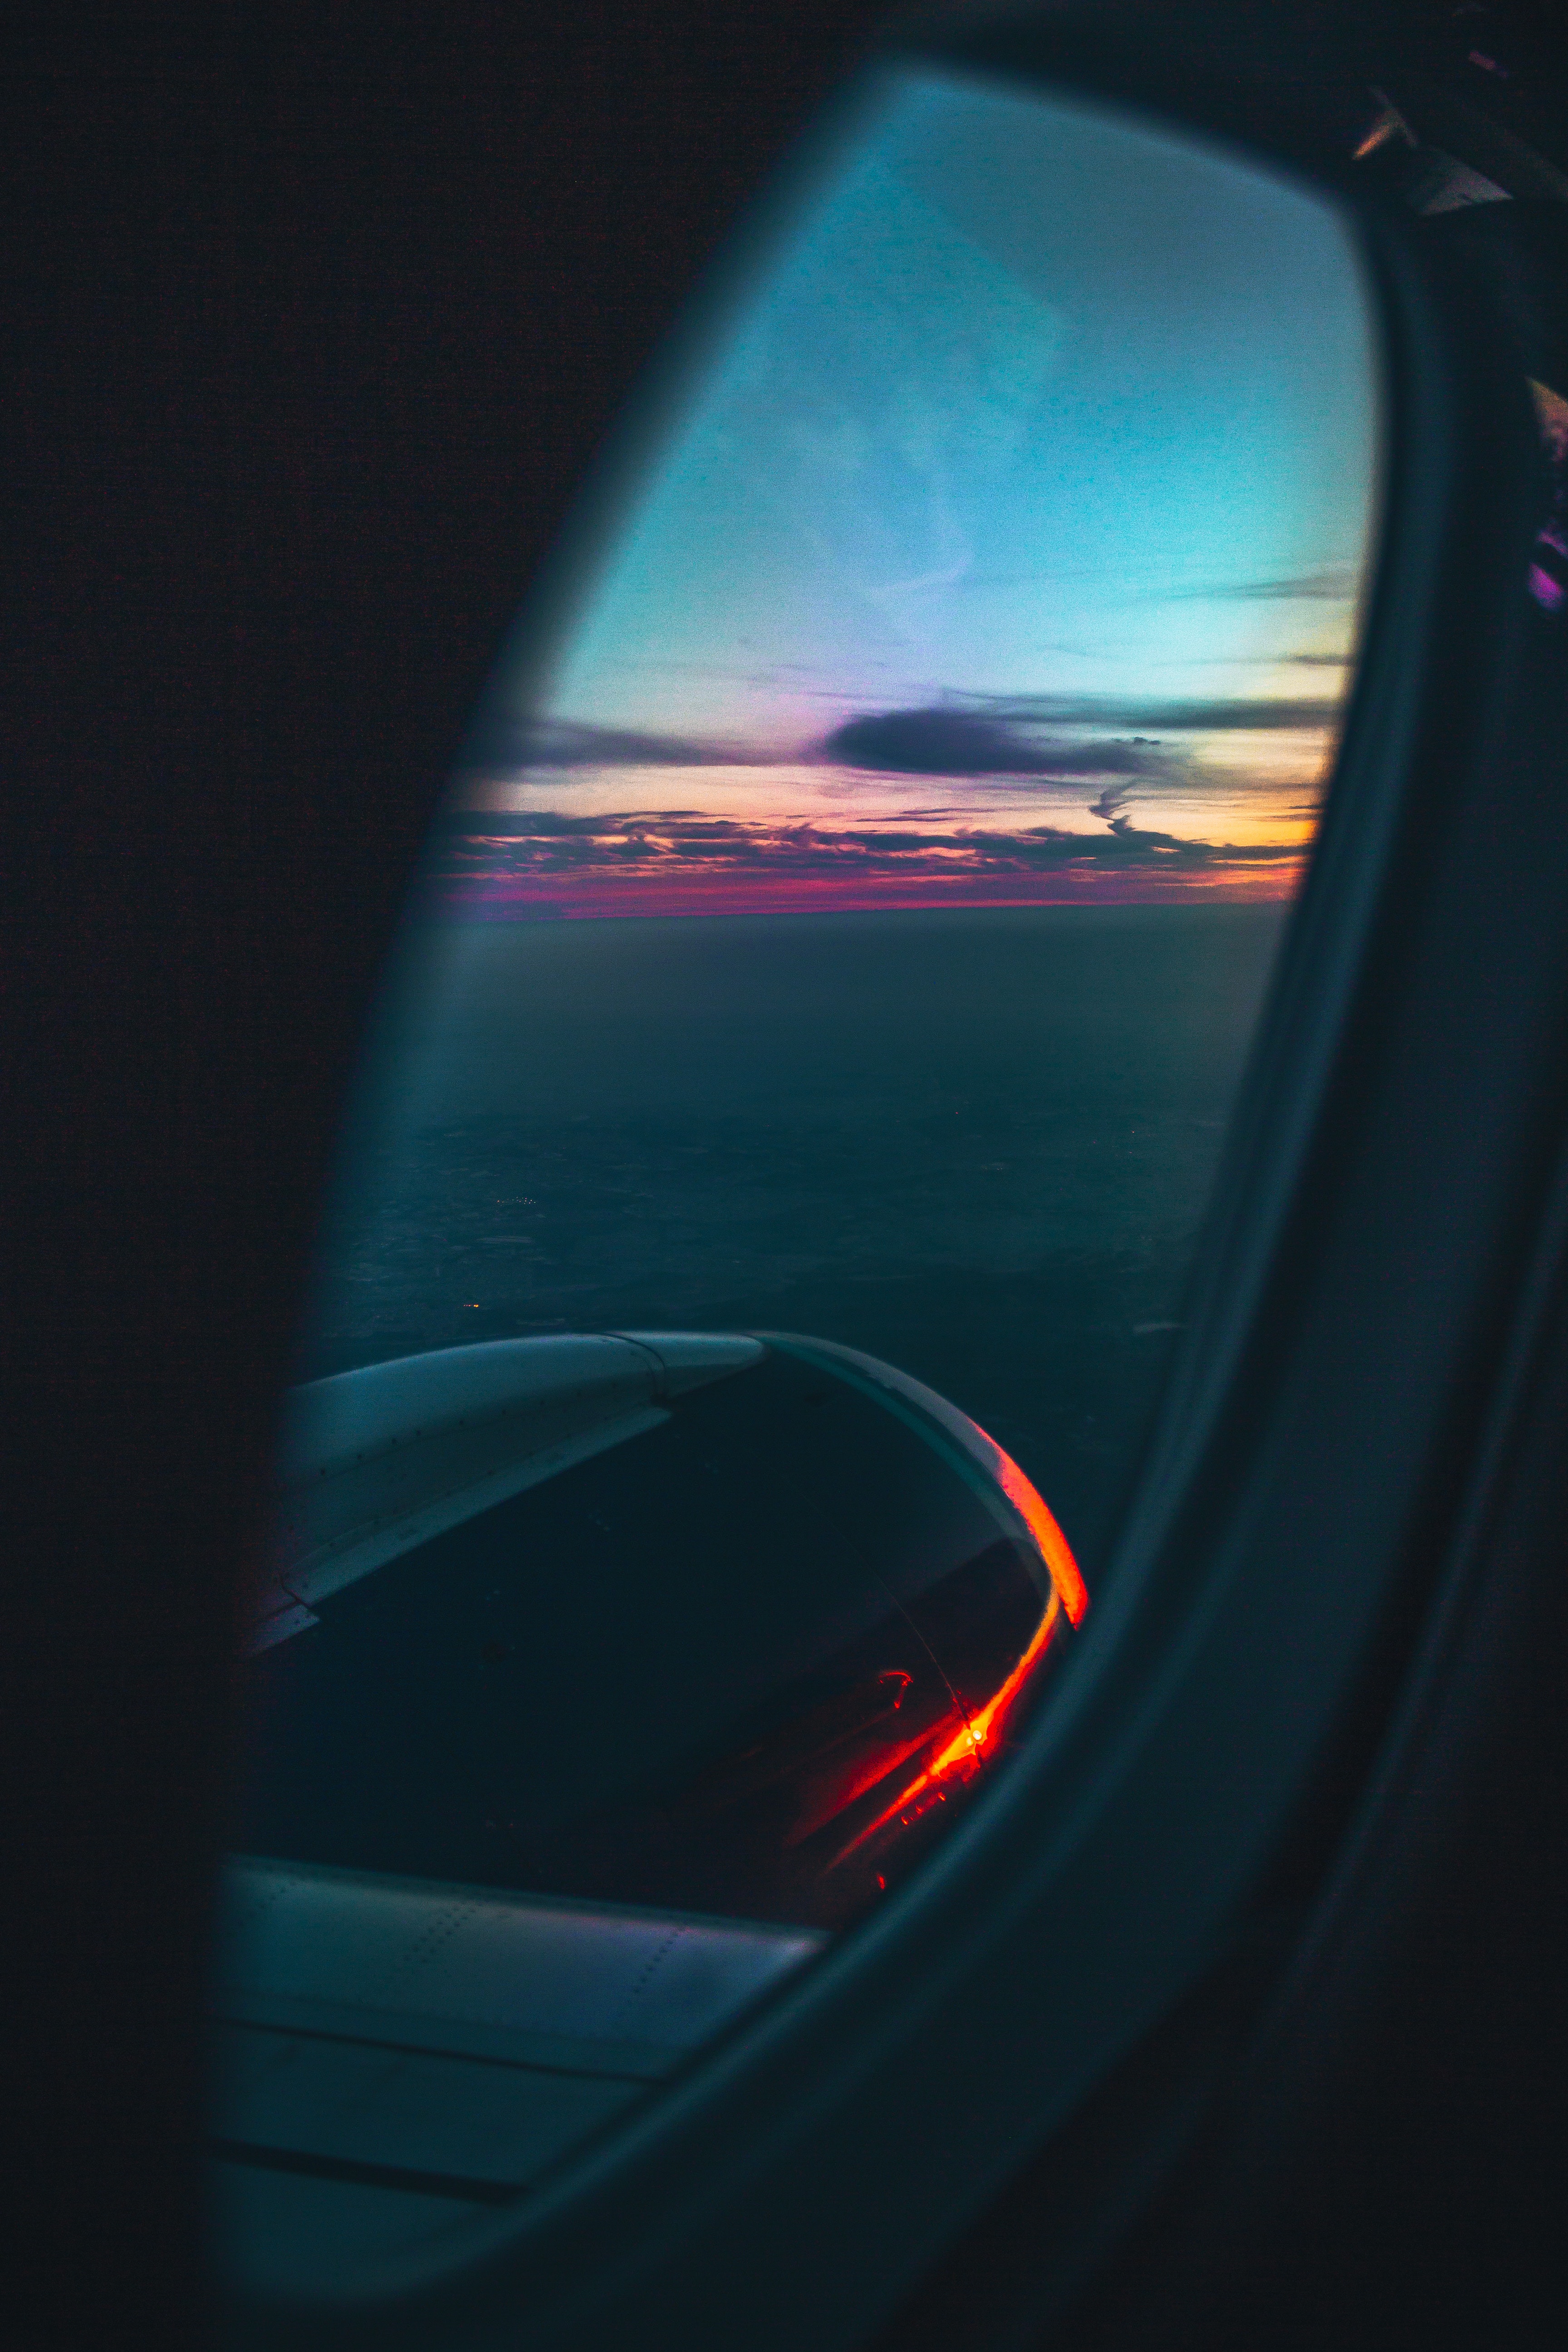
light, sky, space, window, darkness